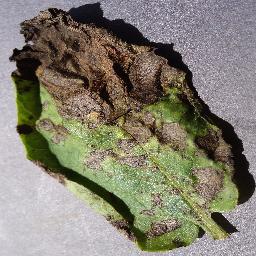
Label: Potato___Early_blight